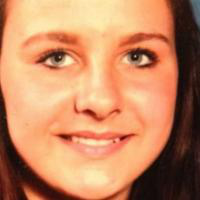
Age group: age 11-20